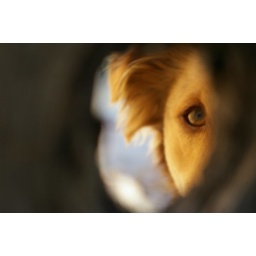
through a hole in wooden fence